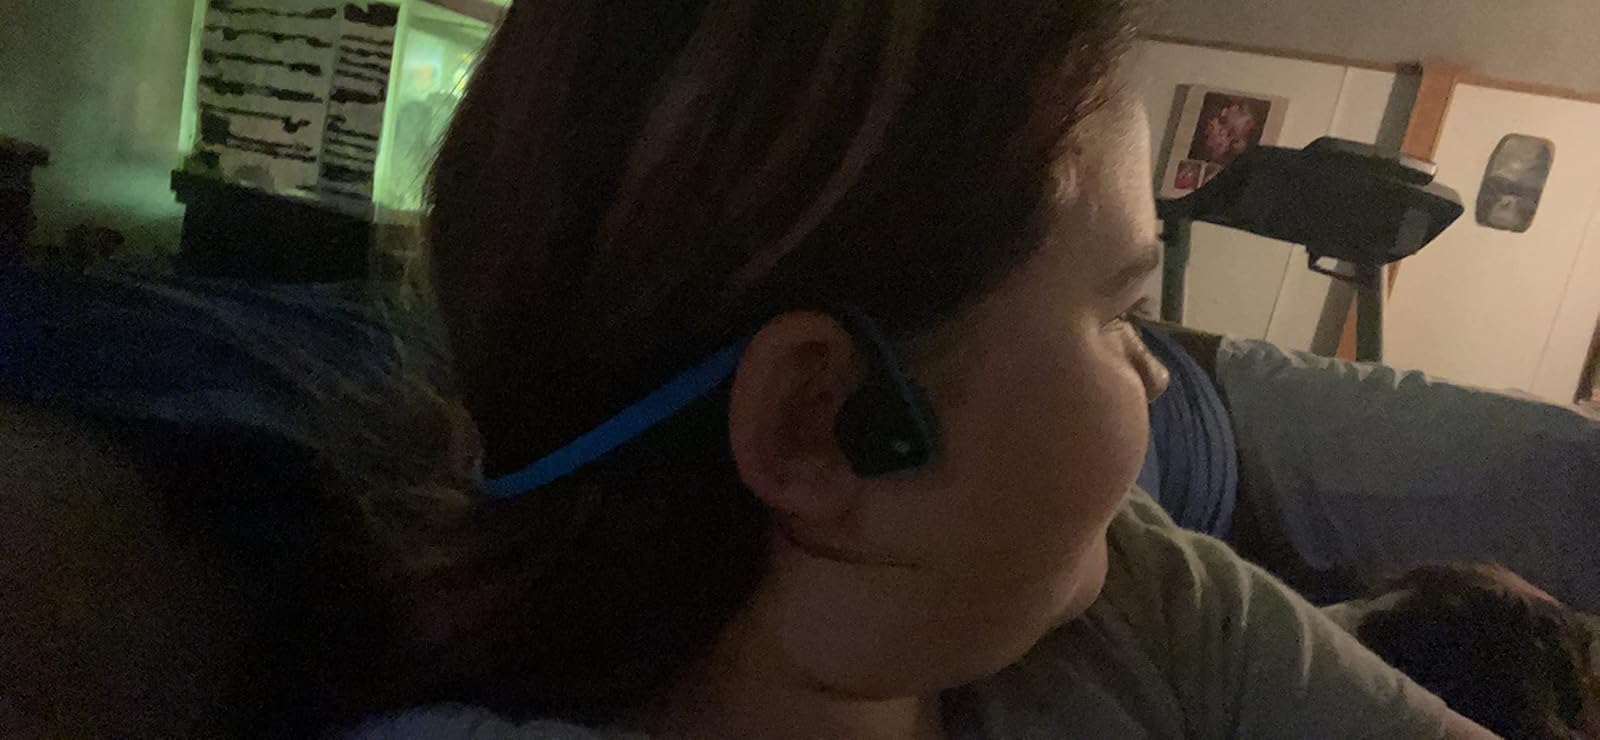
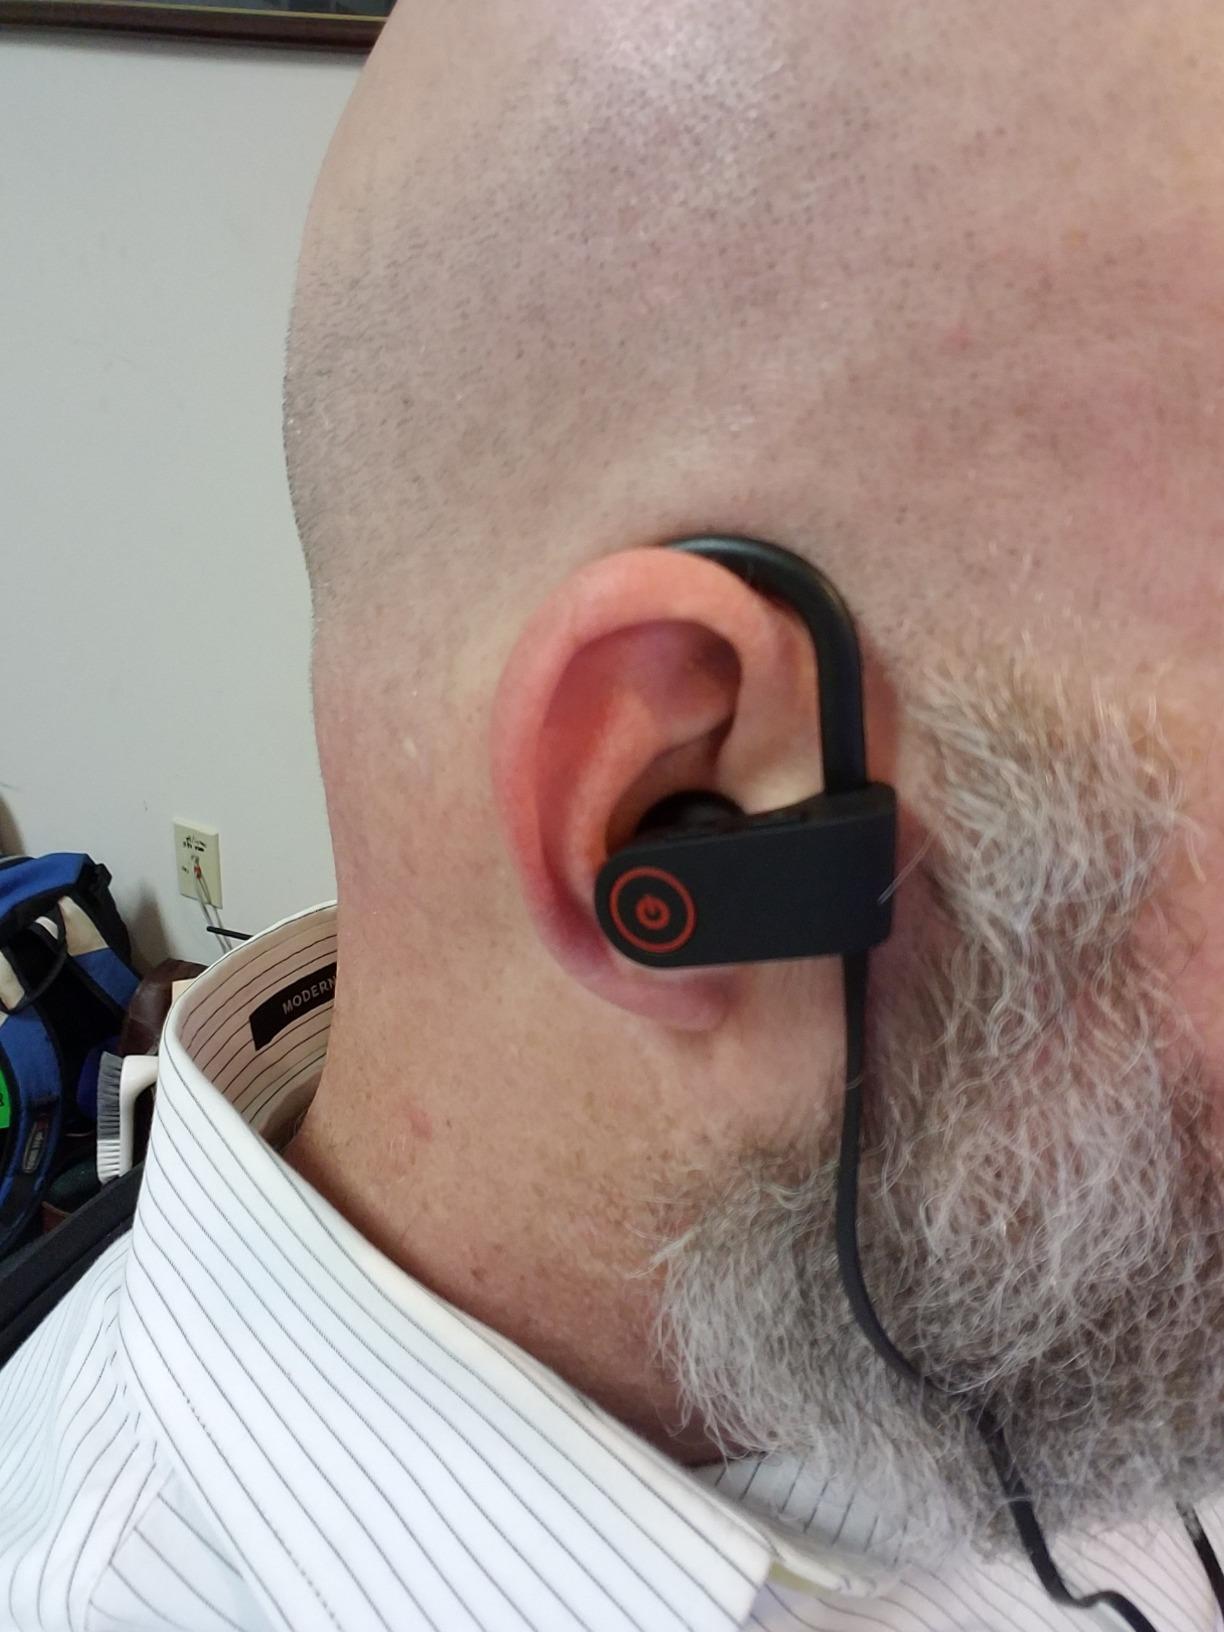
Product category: headphones
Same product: no